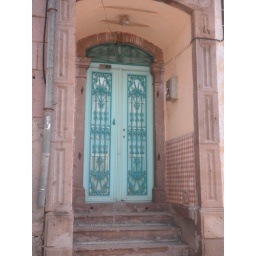
Greek door in Turkey, from house built pre-population transfer